Alanine racemase

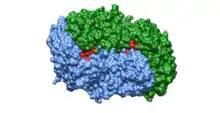
Figure 2. Surface diagram of alanine racemase. The two monomers are colored in blue and green. The two reaction sites are colored in red.

The structure of alanine racemase from "Bacillus stearothermophilus" (Geobacillus stearothermophilus) was determined by X-ray crystallography to a resolution of 1.9 A. The alanine racemase monomer is composed of two domains, an eight-stranded alpha/beta barrel at the N terminus, and a C-terminal domain essentially composed of beta-strand. A model of the two domain structure is shown in Figure 2. The N-terminal domain is also found in the PROSC (proline synthetase co-transcribed bacterial homolog) family of proteins, which are not known to have alanine racemase activity. The pyridoxal 5'-phosphate (PLP) cofactor lies in and above the mouth of the alpha/beta barrel and is covalently linked via an aldimine linkage to a lysine residue, which is at the C terminus of the first beta-strand of the alpha/beta barrel.